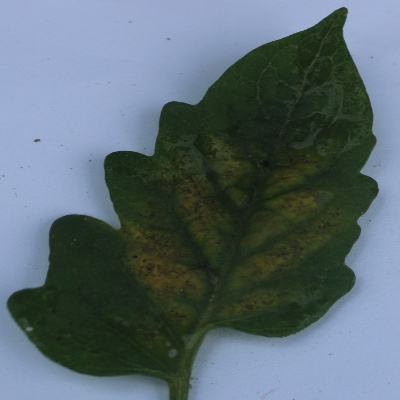
Crop: Tomato
Condition: septoria leaf spot